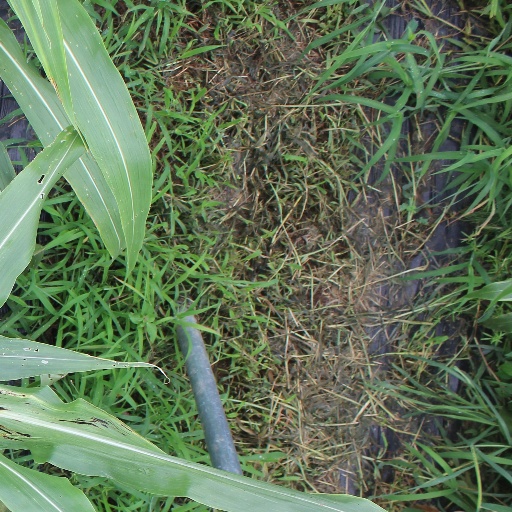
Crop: sorghum